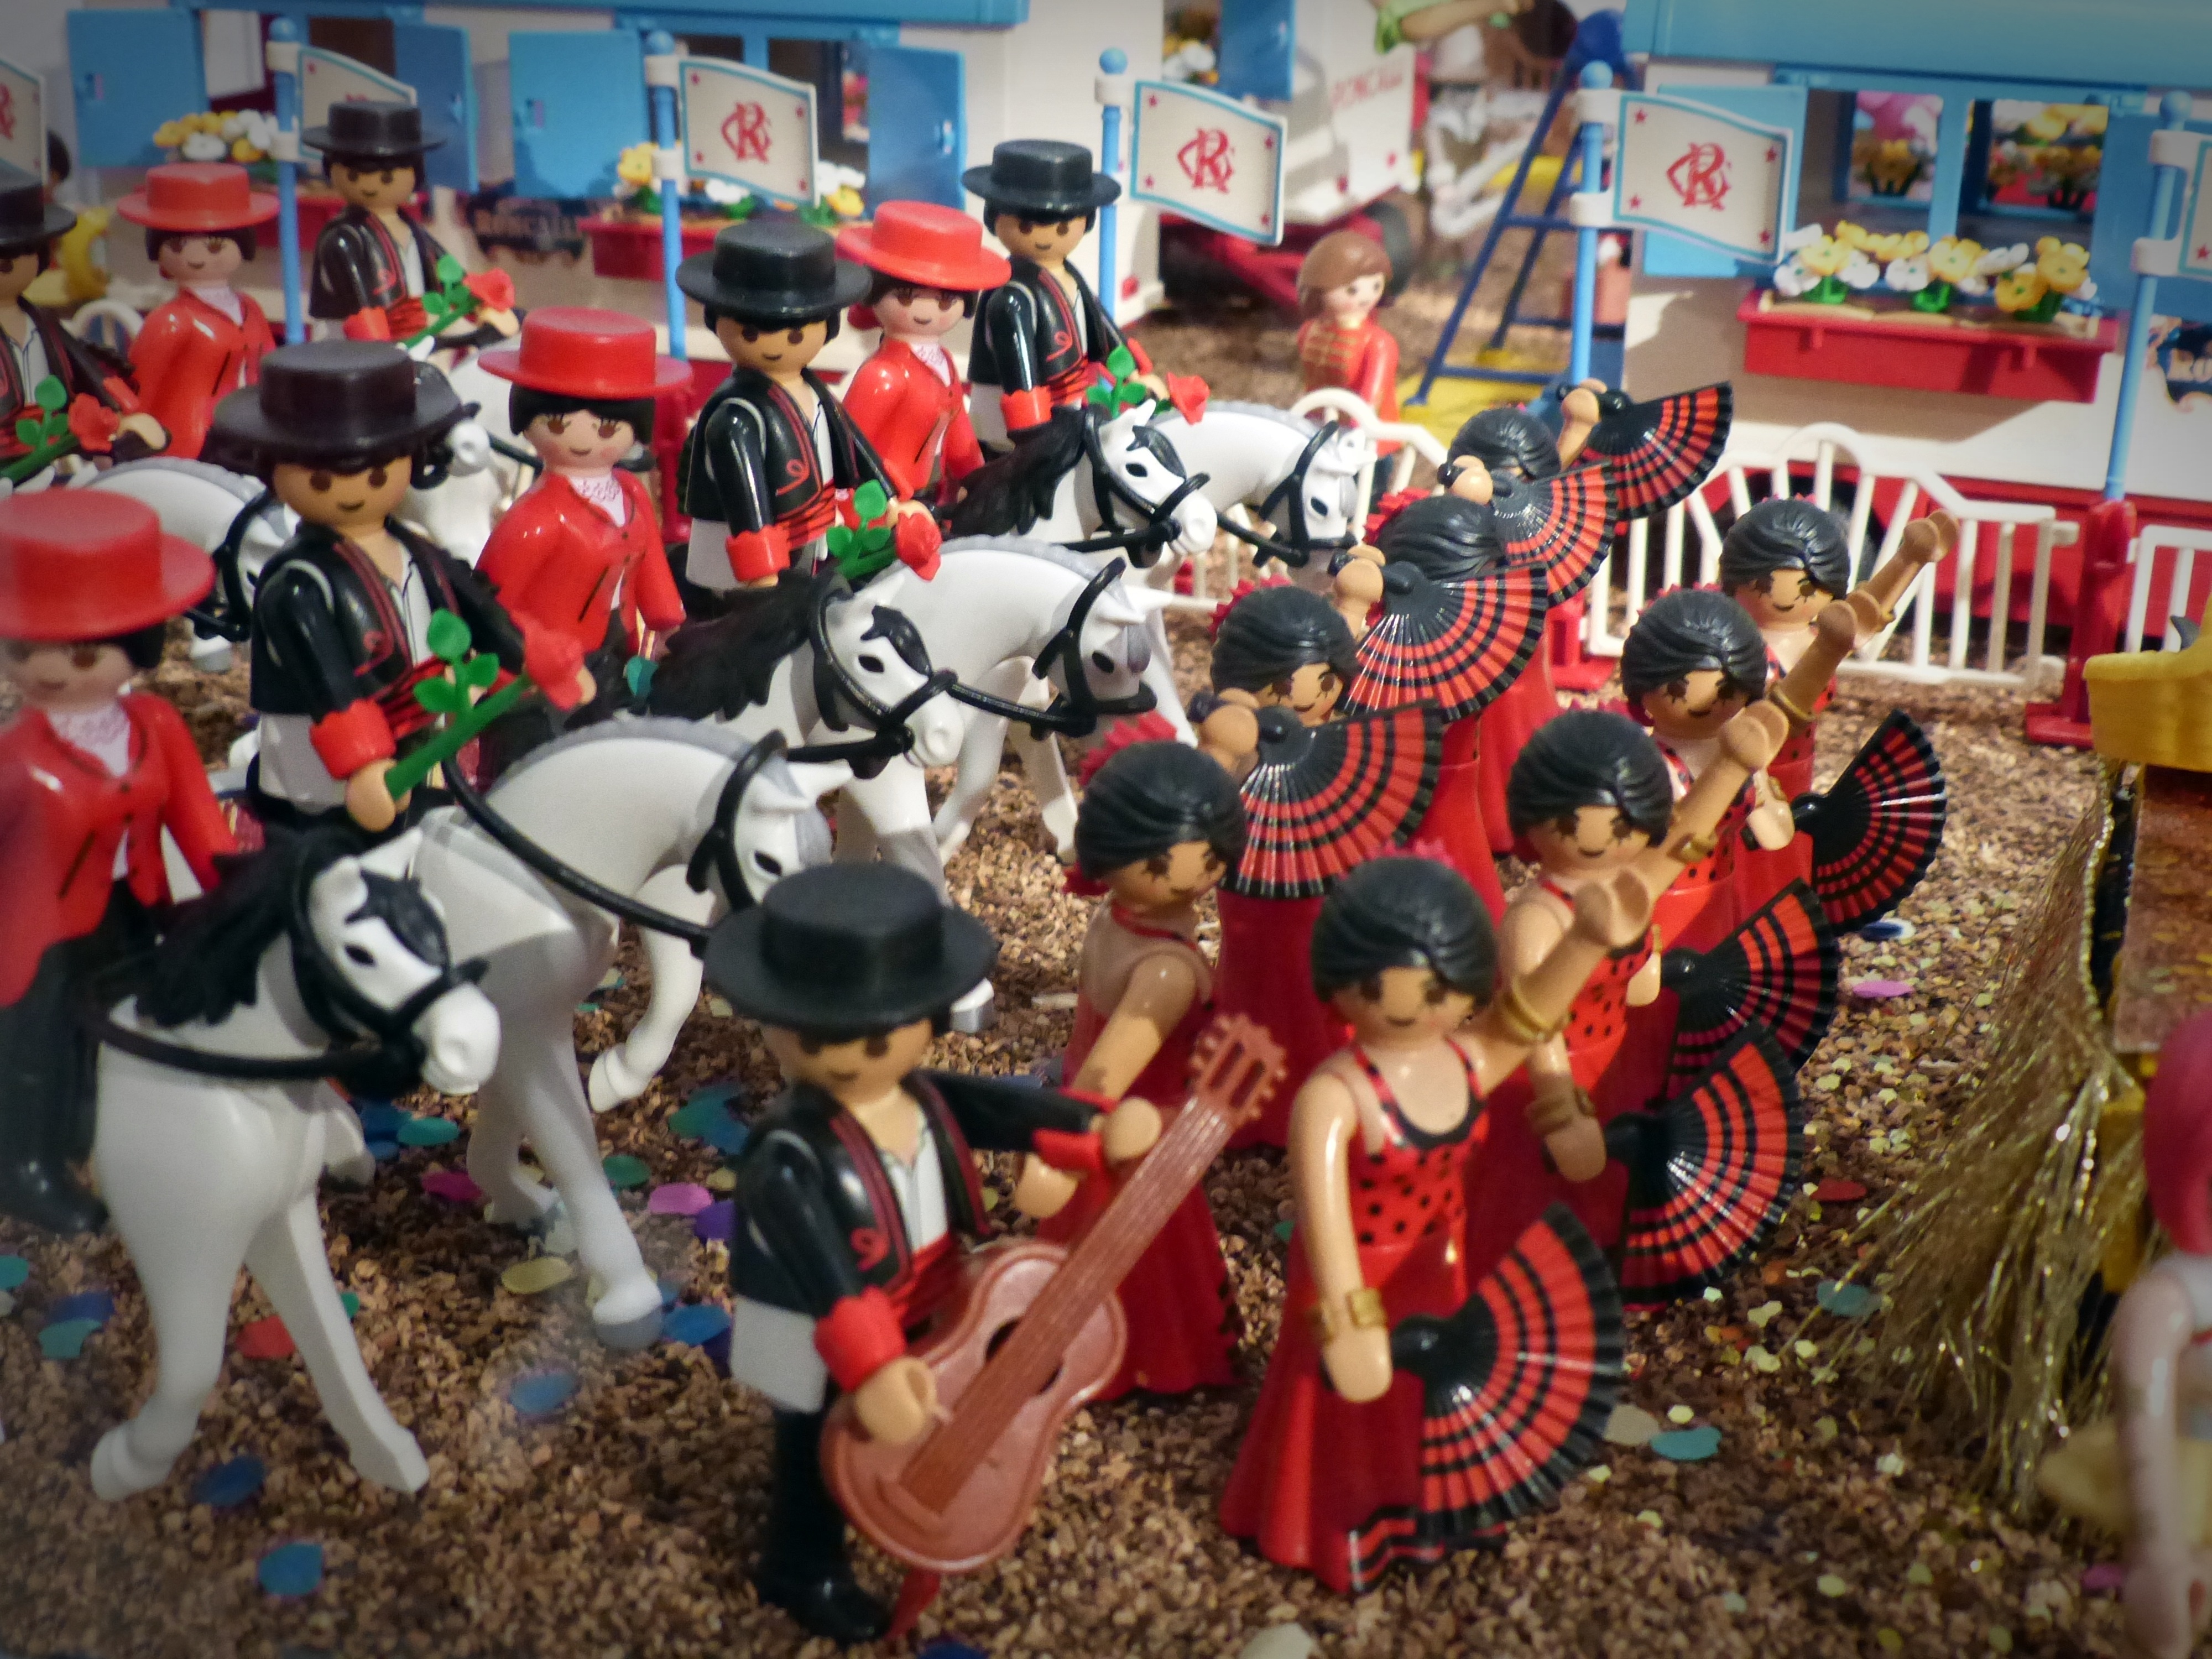
recreation, horse, toy, parade, playmobil, cool image, fete, toys, figures, exhibition, cool photo, reiter